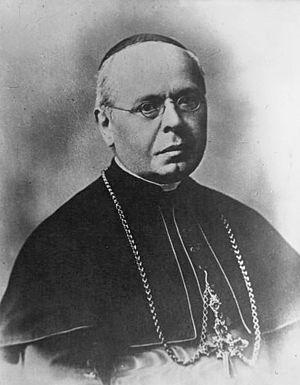
Antonio Vico, est un diplomate du Saint-Siège et un cardinal italien de l'Église catholique du début du XXᵉ siècle, nommé par le pape Pie X.